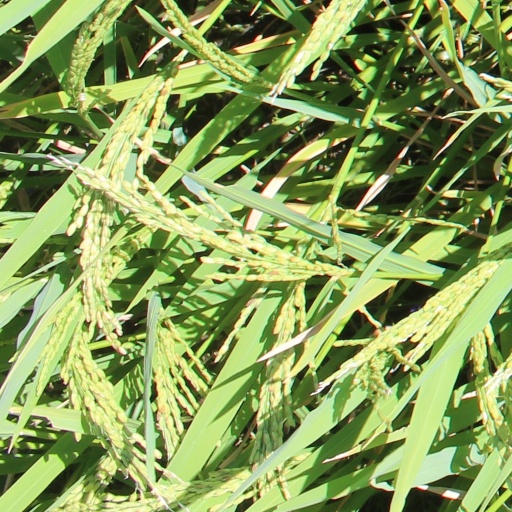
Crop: rice